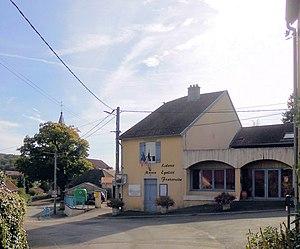
La mairie de Grattery
Grattery est une commune française située dans le département de la Haute-Saône, en région Bourgogne-Franche-Comté.